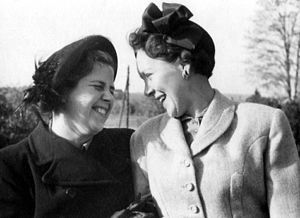
Latter
Leende mennesker
Ved latter forstås normalt en spontan kropslig reaktion på noget, som den leende person finder er morsomt.